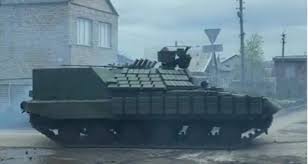
Label: Tank